The Salads

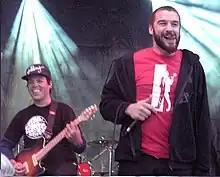
The Salads

The Salads are a punk rock band from Newmarket, Ontario, Canada, with strong reggae tendencies. They are currently signed to their own label, Maui Wowie Records, after having been signed to Kindling Music, a sub-division of Warner Music Canada.